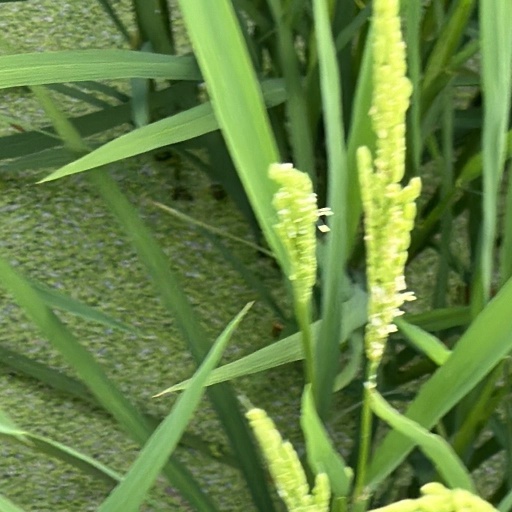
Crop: rice